Toby Wing

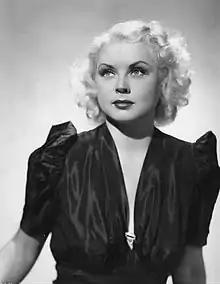
Wing in "Mr. Boggs Steps Out" (1938)

Toby Wing (born Martha Virginia Wing; July 14, 1915 – March 22, 2001), "Toby" being an old family nickname, was an American actress and showgirl, once called "the most beautiful chorus girl in Hollywood".